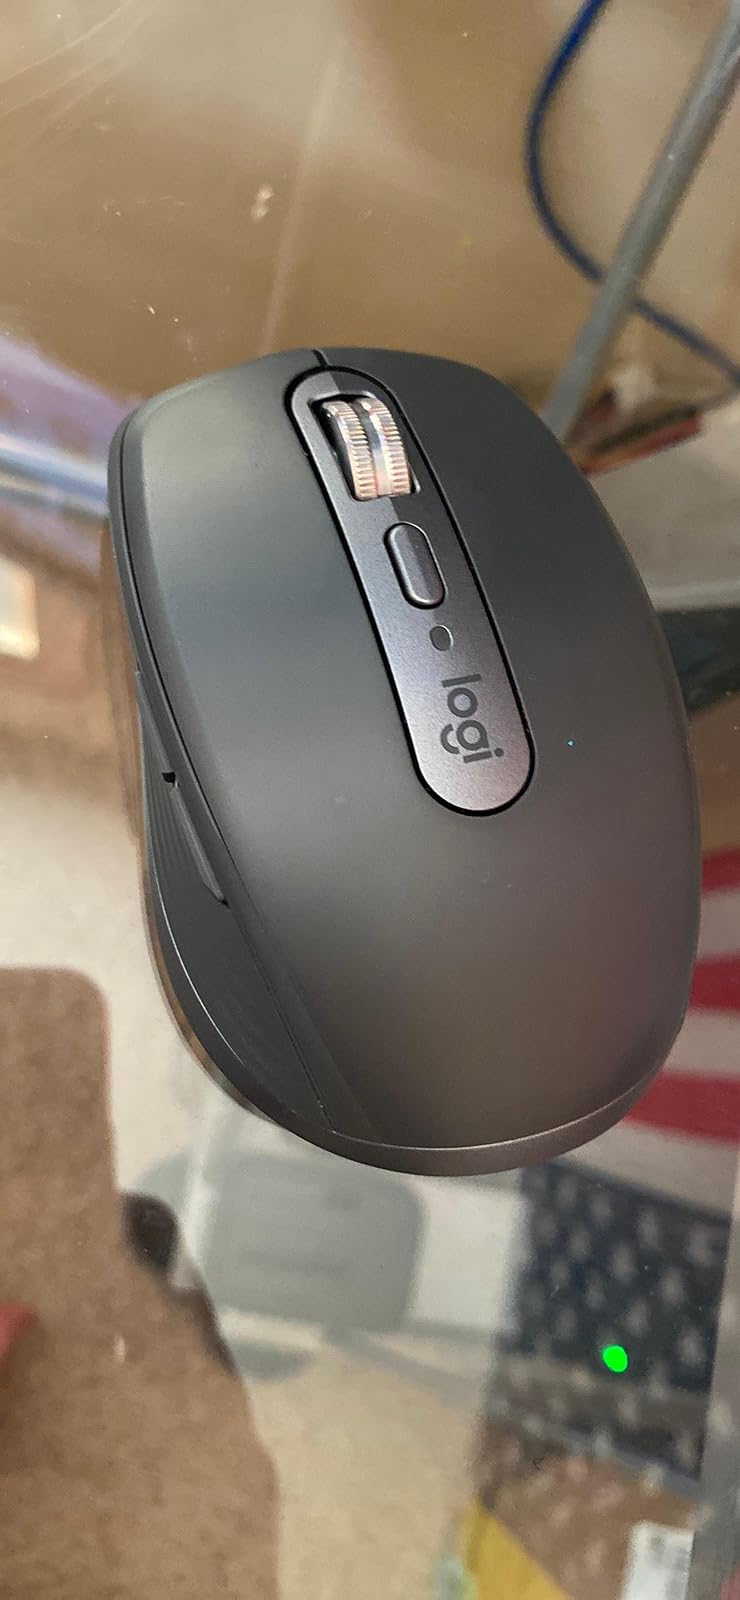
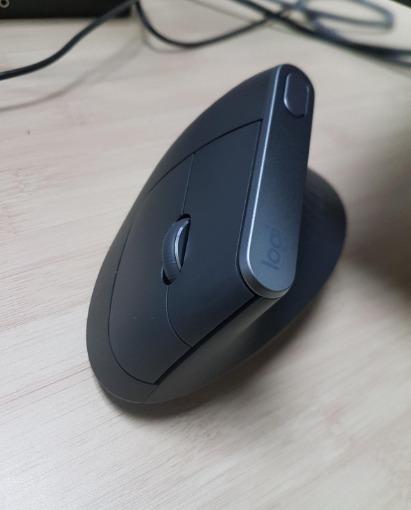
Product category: mouse
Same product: no